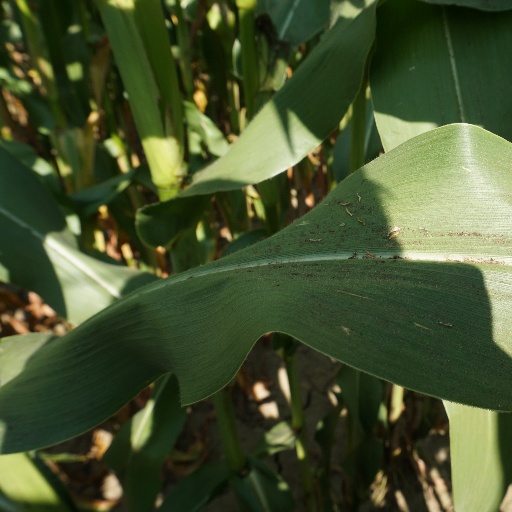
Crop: maize; corn